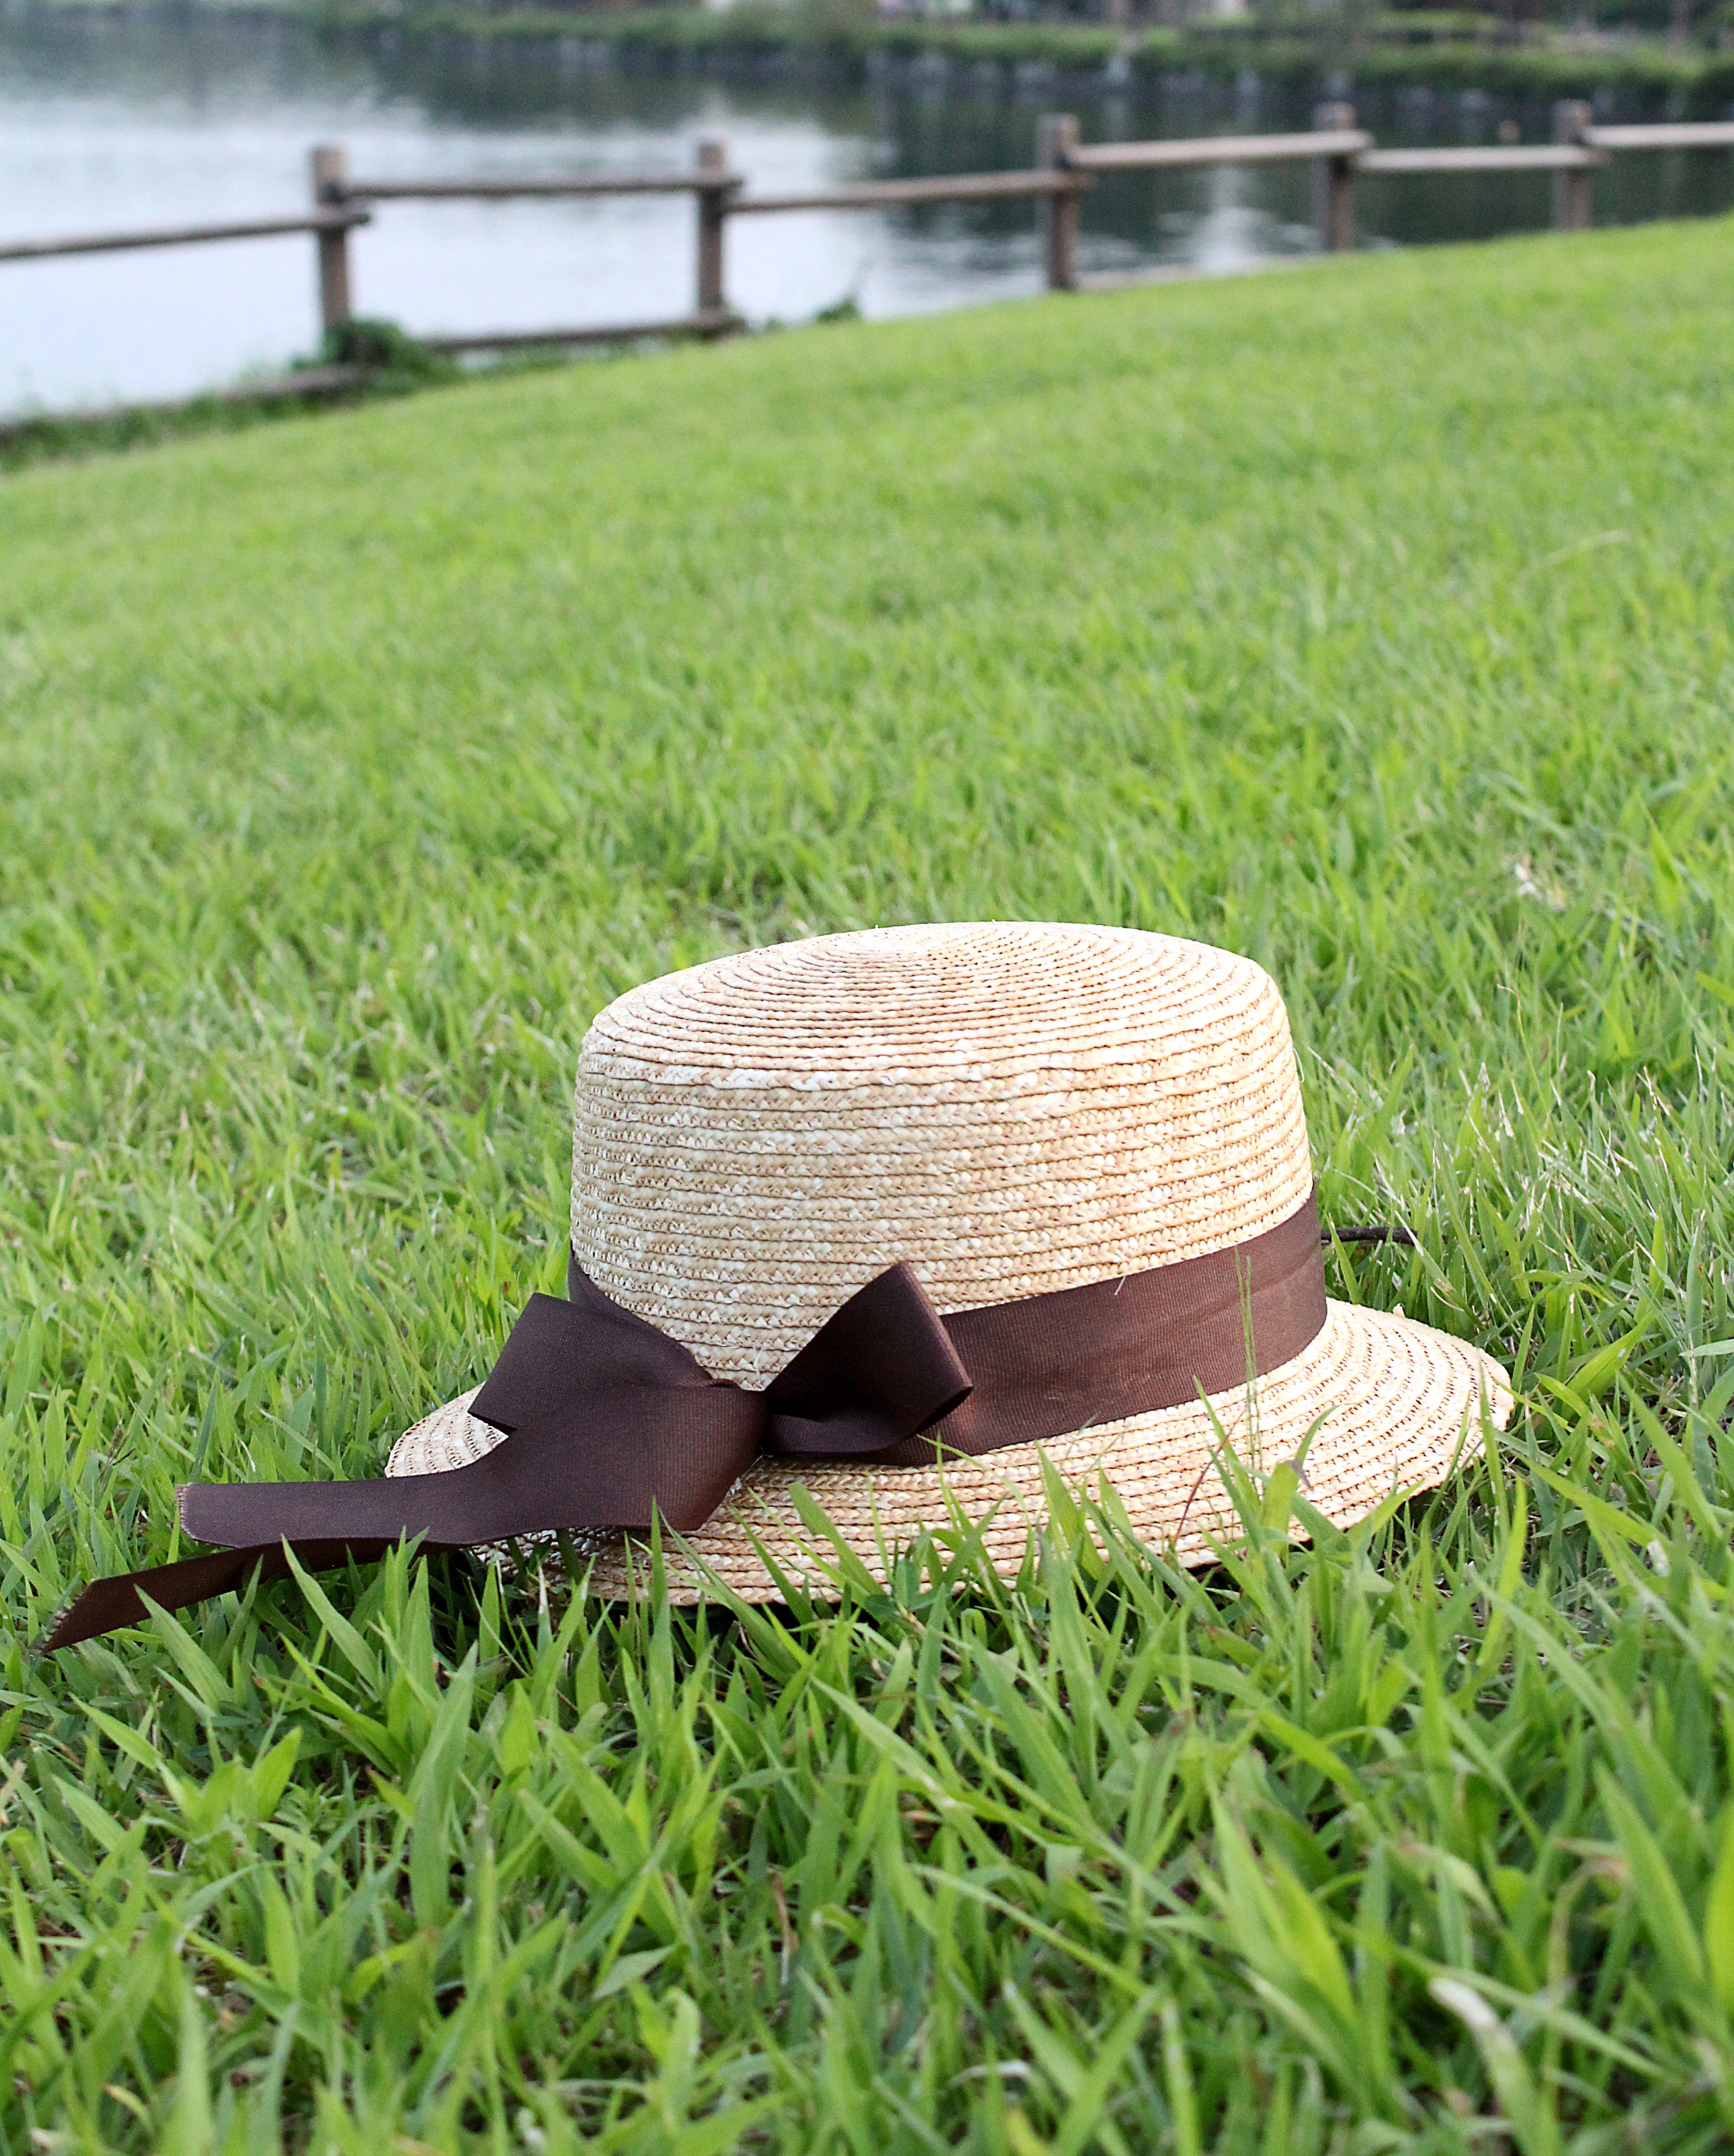
man, grass, woman, lawn, green, hat, fashion, clothing, agriculture, headgear, design, cap, head, straw, style, accessory, fashionable, trendy, grass family